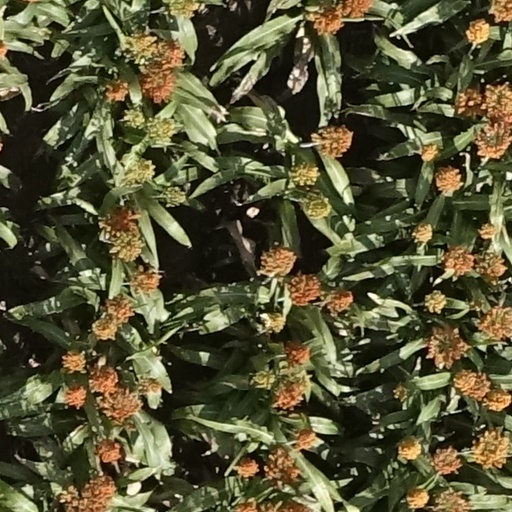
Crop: sorghum